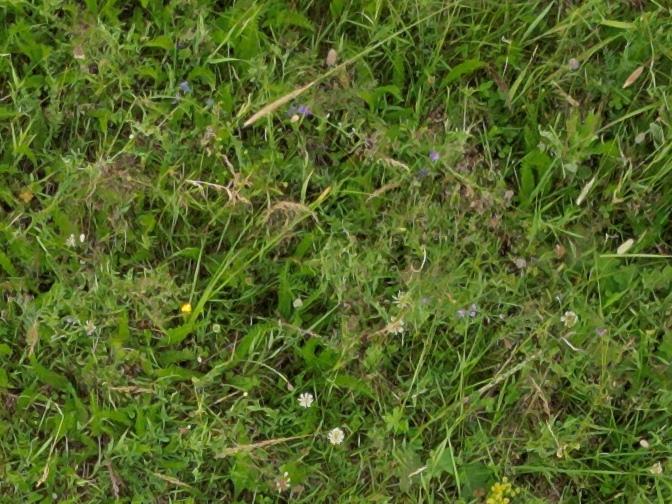
Flowers visible: yarrow flowers